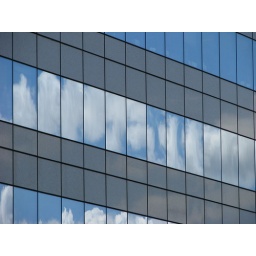
Sky reflected in the glass of an office building in Manchester